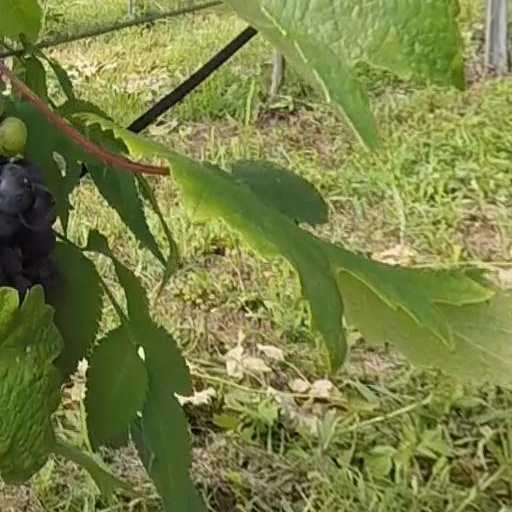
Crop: grape